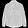
Label: Coat